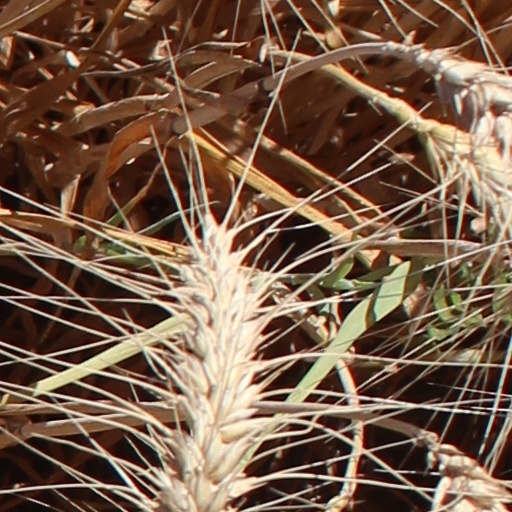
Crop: wheat